Fettmilch uprising

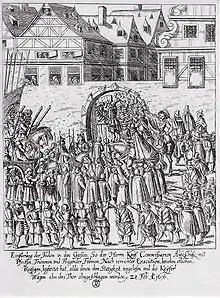
The return of the Jews to Frankfurt, 1616

With Imperial support, the old council controlled by the Alten Limpurg society largely pushed through its goals. The number of councillors from the society was limited to fourteen, but all complaints of the citizenry against the old council were denied. The balance of power in the council shifted slightly in favour of merchants from the Zum Frauenstein society.